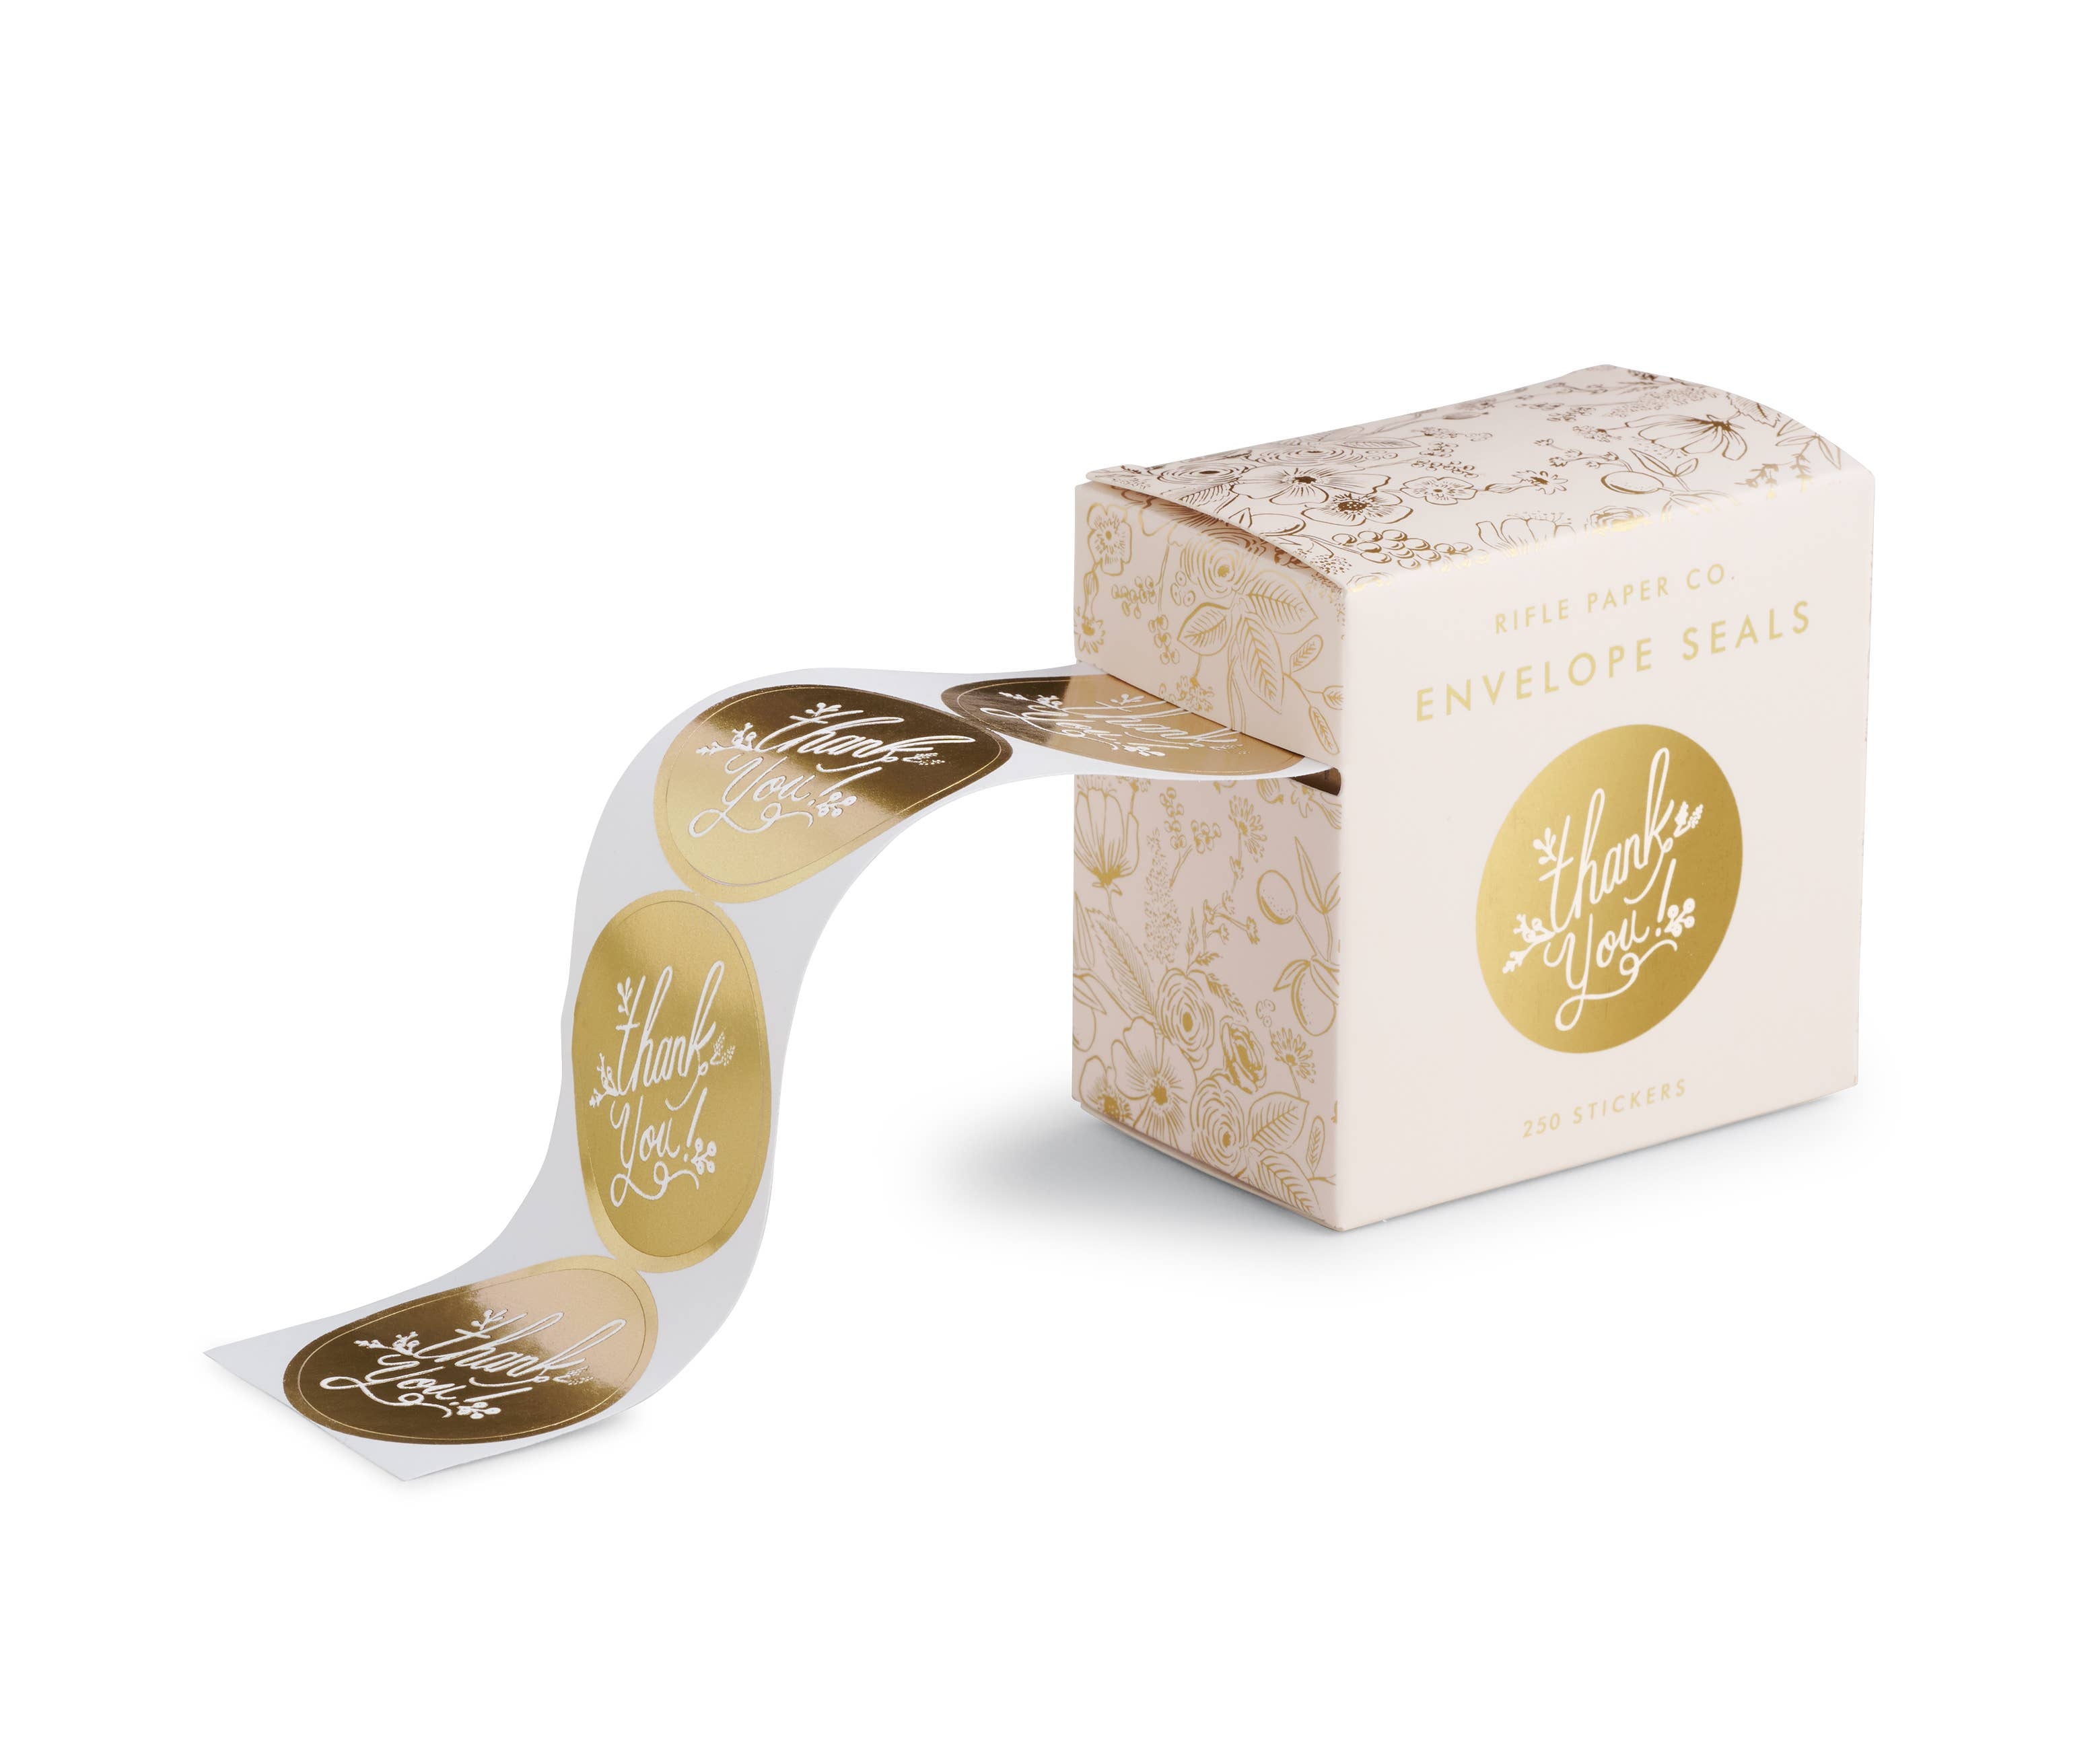
Thank You Envelope Seals
Brand: Rifle Paper Co.
Add a pretty accent to your correspondence with our gold foil adhesive envelope seals, featuring a note of thanks. Each roll of 250 seals is packaged in an easy to use box with a dispensing slot. DETAILS Metallic gold foil Paper with adhesive backing Packaged in a printed box with dispensing slot 1.5" W
Category: Arts & Entertainment > Party & Celebration > Party Supplies > Envelope Seals